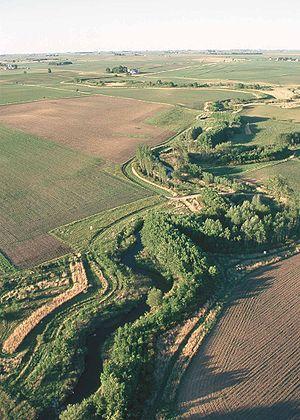
De précieuses informations sur l'intérêt et l'efficacité des zones-tampons et ripisylves pour la conservation de la nature continuent à découler de l'expérience de ""Bear Creek"" (Story County,, Iowa), qui a été désignée le 16 Juin 1998 programme national d'expérimentation aux États-Unis. Cette nouvelle zone tampon-ripisylve créée en bordure de rivière en 1990 sur une exploitation agricole (appartenant à Ron Risdal), a été largement étudié durant dix ans, par des scientifiques de l'université d'Etat de l'Iowa et des spécisalistes en agroécologie du Leopold Center for Sustainable Agriculture. On a notamment montré que cette zone tampon a permis de diminuer jusqu'à 90
Un Indice d'intégrité écologique, aussi appelé indice d'intégrité biotique, est un outil scientifique d'évaluation environnementale visant à identifier et hiérarchiser les problèmes de fragmentation écologique à diverses échelles écopaysagères.
Un tampon ou zone riparienne tampon est une zone de végétation située près d'un cours d'eau, généralement boisé, qui contribue à l'ombrage et protège partiellement le cours d'eau des impacts des utilisations des terres adjacentes. Il joue un rôle clé dans l'augmentation de la qualité de l'eau dans les cours d'eau, les rivières et les lacs associés, source de bénéfices environnementaux. Avec le déclin de nombreux écosystèmes aquatiques dû à l'agriculture, les zones ripariennes tampon sont devenues une pratique de conservation très courante visant à améliorer la qualité de l'eau et à réduire la pollution.
La forêt riveraine, rivulaire ou ripisylve est l'ensemble des formations boisées, buissonnantes et herbacées présentes sur les rives d'un cours d'eau, d'une rivière ou d'un fleuve, la notion de rive désignant le bord du lit mineur du cours d'eau non submergée à l'étiage.
Le traitement des eaux usées agricoles est un programme de gestion agricole visant à contrôler la pollution provenant des eaux de ruissellement pouvant être contaminées par des produits chimiques par les engrais, pesticides, lisiers, résidus de cultures ou l’eau d’irrigation.
Une zone tampon est une zone située entre deux entités géographiques ou biogéographiques, qui lie et/ou sépare les deux entités.